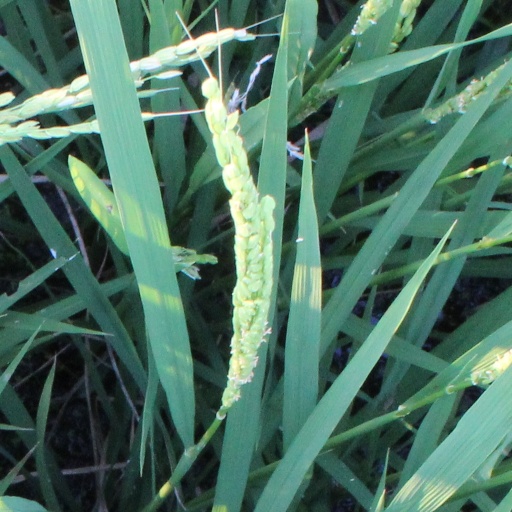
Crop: rice